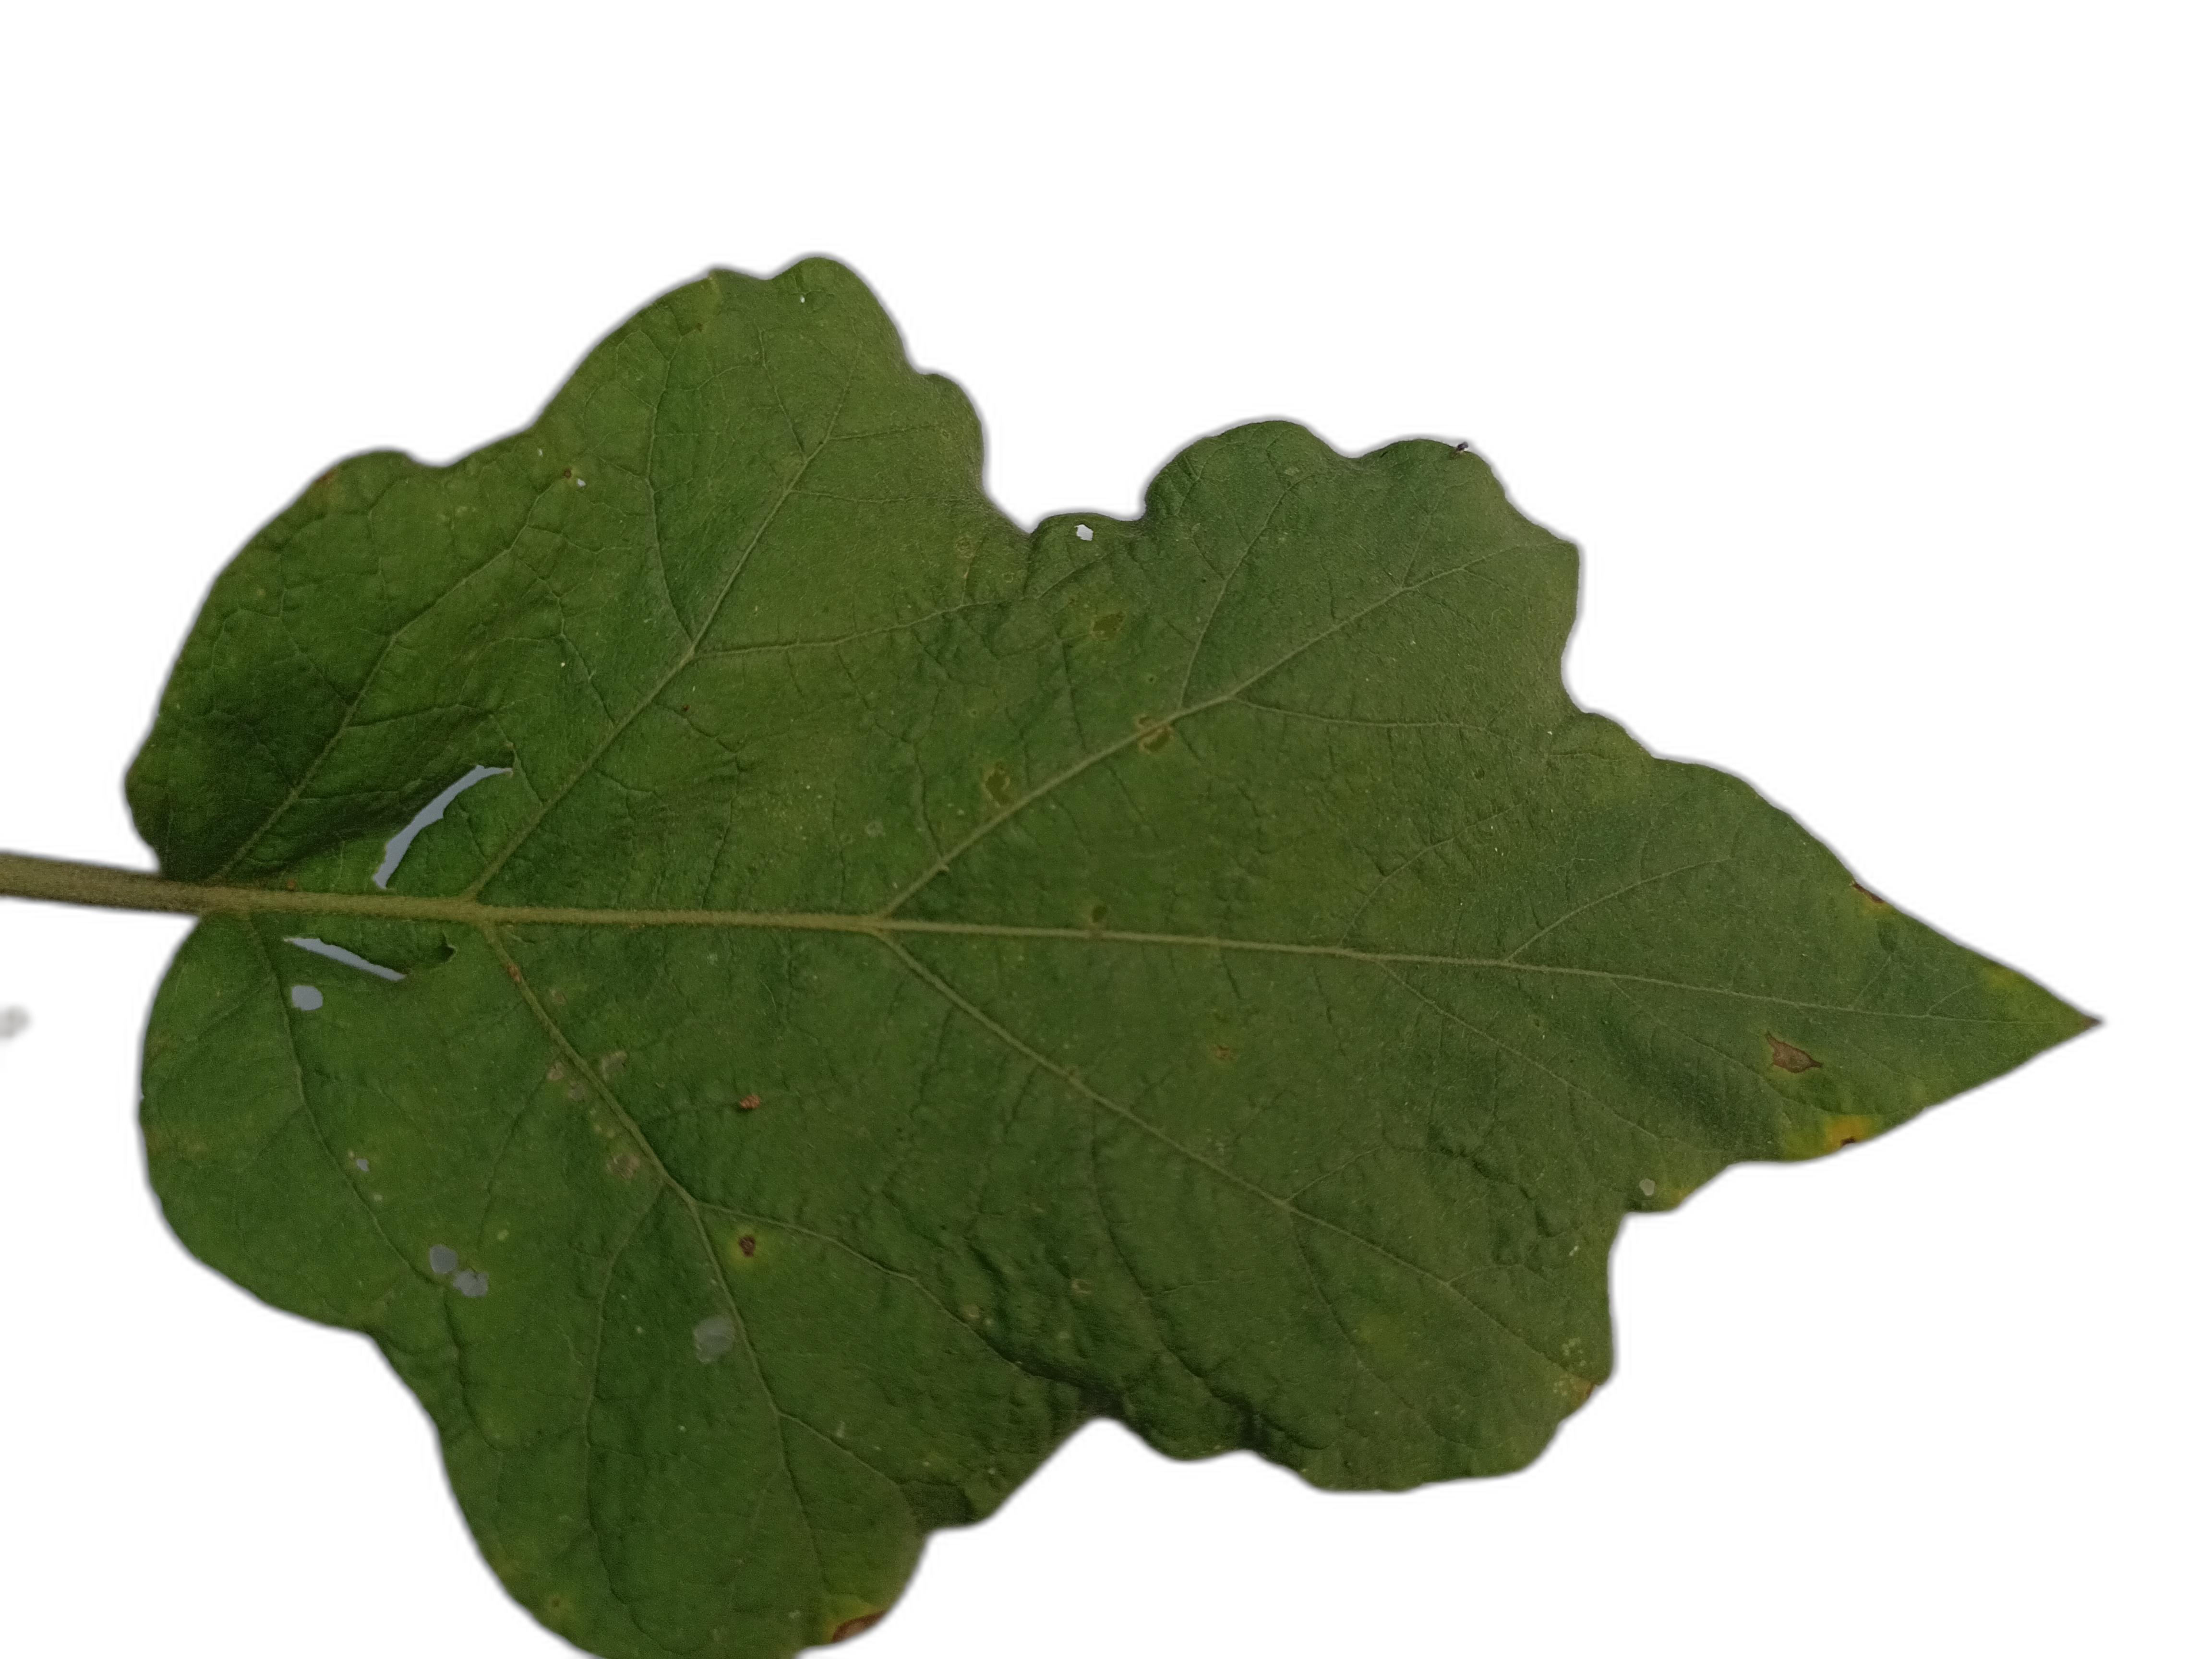
Label: Leaf Spot Disease